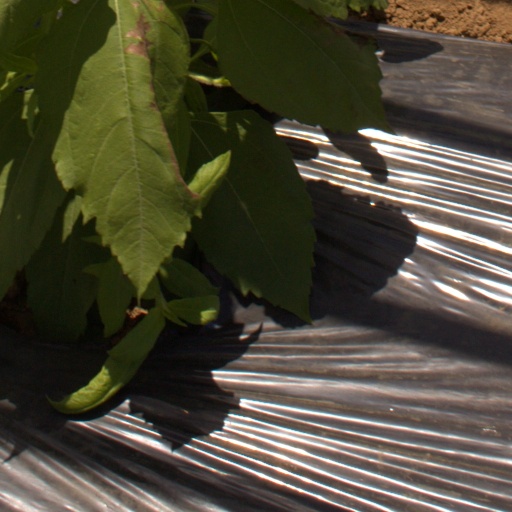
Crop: Jerusalem artichoke